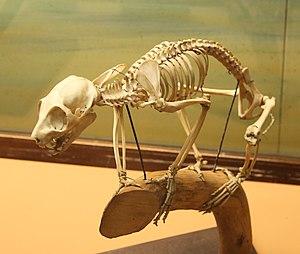
Les pottos forment un genre de primates strepsirrhiniens de la famille des Lorisidae.